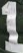
Number: 1